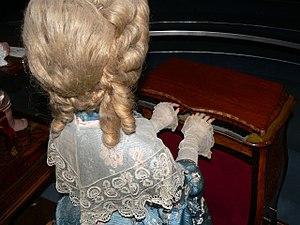
Les automates Jaquet-Droz, mus�e d'Art et d'Histoire de Neuch�tel